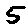
Label: 5